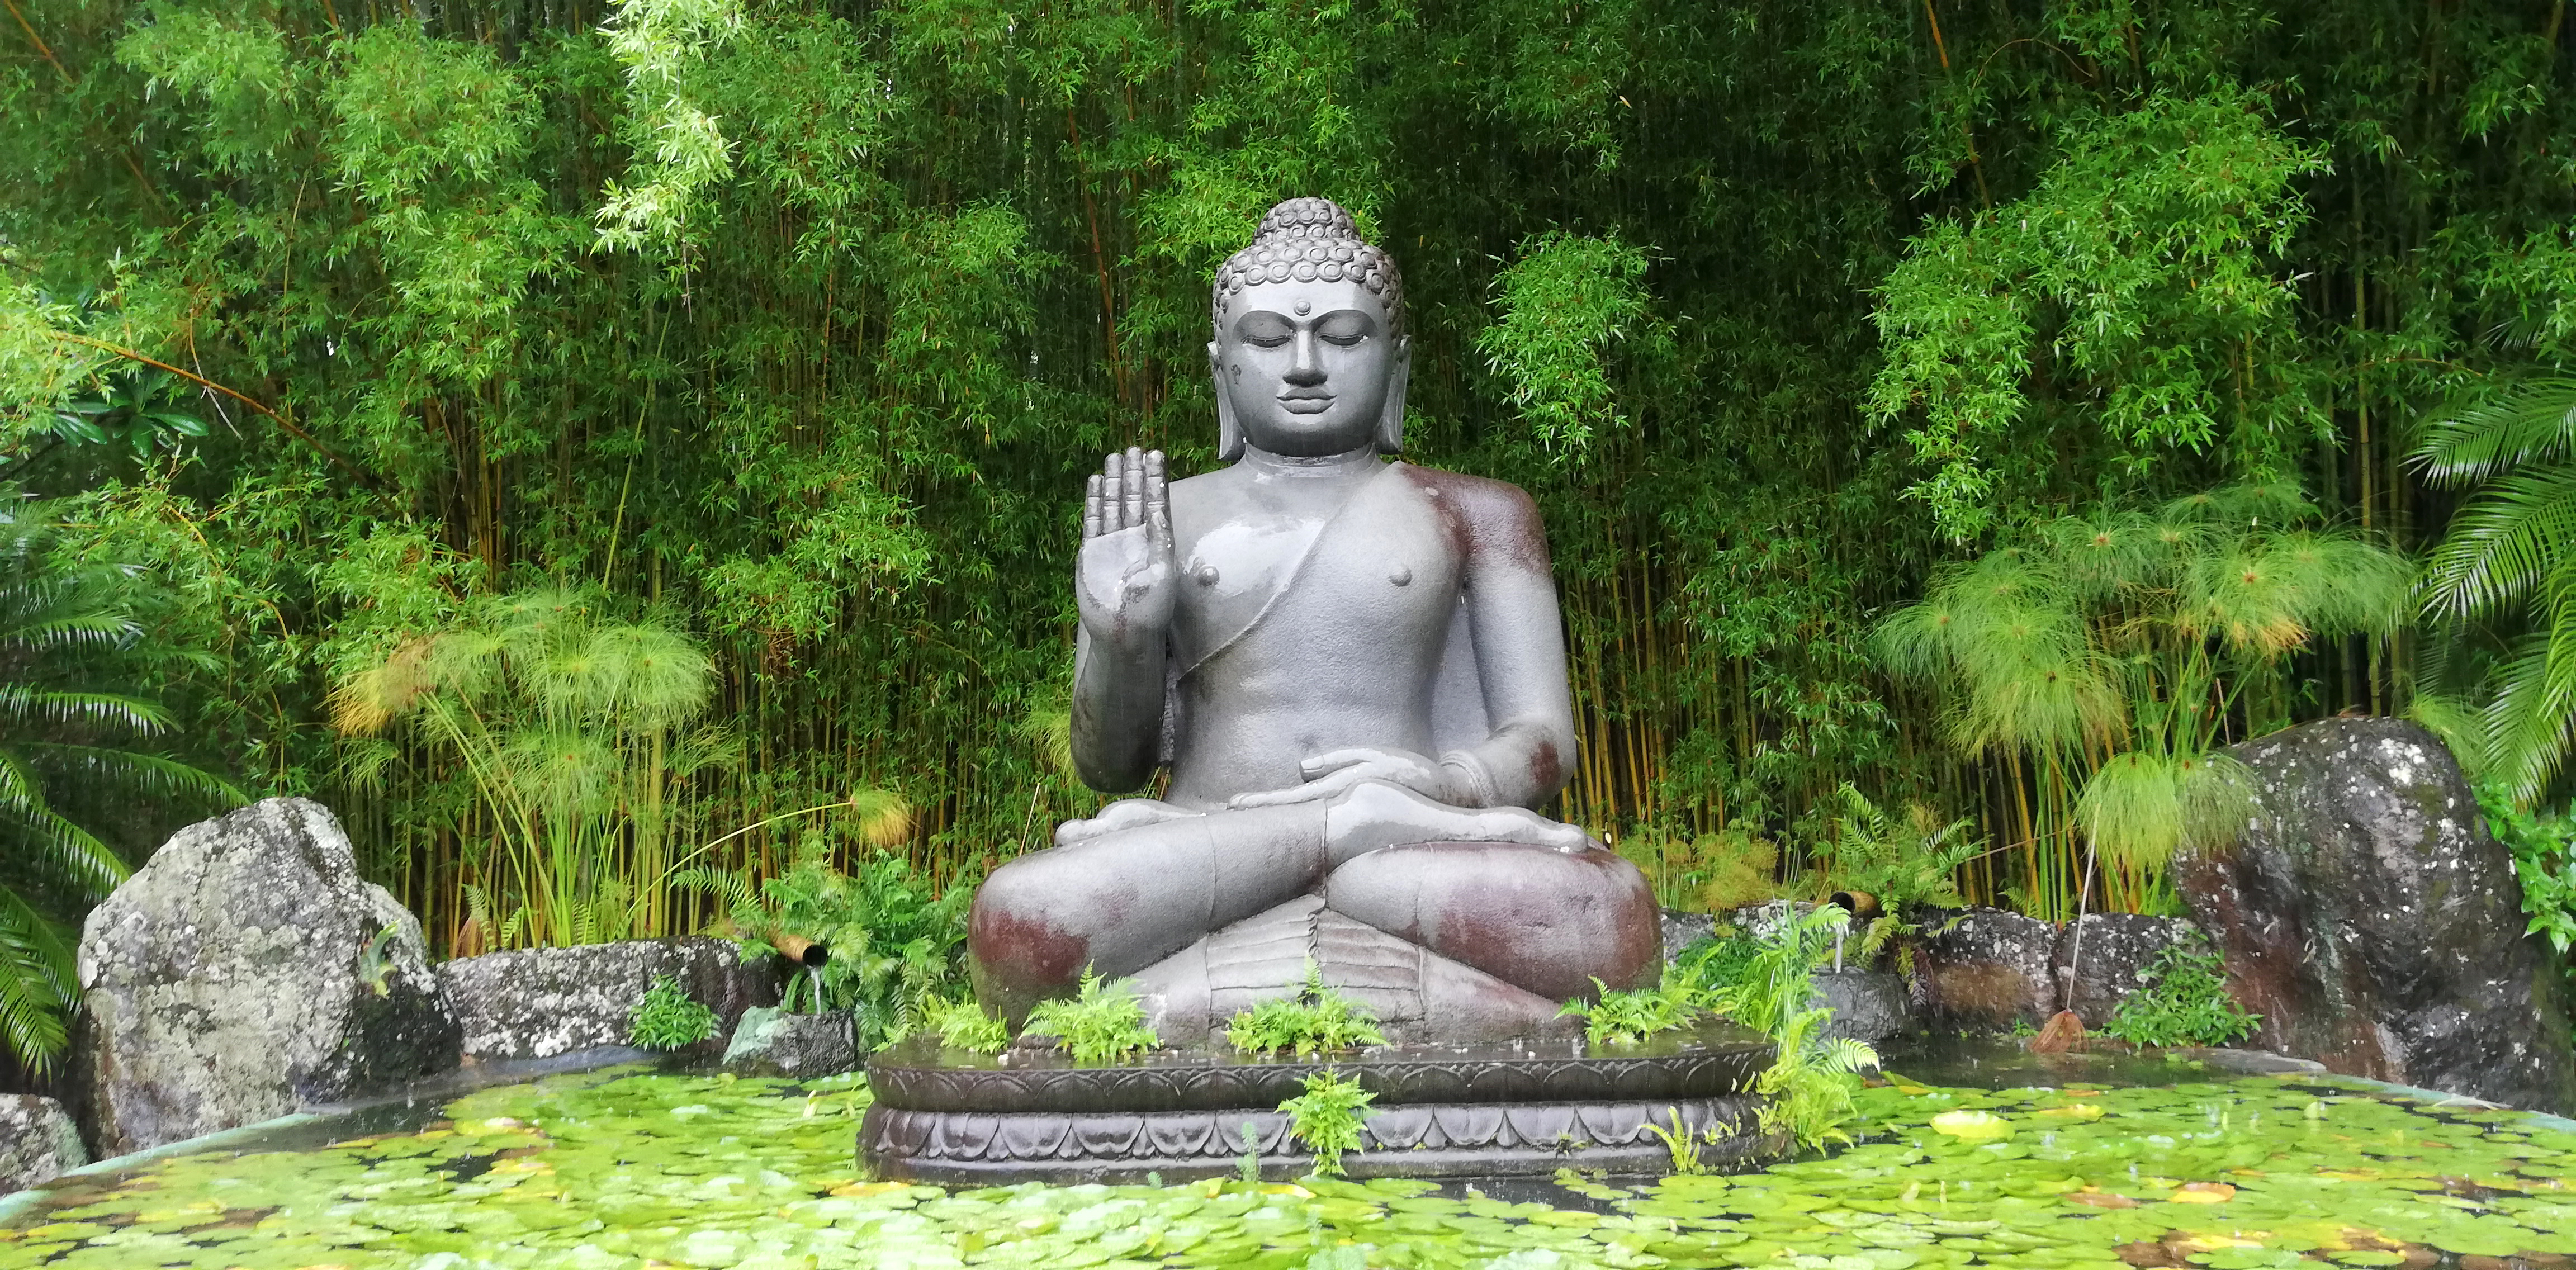
monument, tranquility, statue, green, jungle, relax, zen, sculpture, art, meditation, head, buddha, serenity, bamboo, forest, portrait, calm, buddhist, close up, face, relaxation, temple, look, carving, ancient history, buddhism, religion, asia, spiritual, religious, tibetan, stone carving, gautama buddha, enlightenment, light, contemplation, love, peaceful, sitting, meditate, ancient, thailand, pray, religious art, faith, yoga, pose, lotus, prayer, mind, culture, india, sacred, purity, body, posture, illumination, god, inspiration, orient, meditating, spirituality, lotus pose, plant, botany, leaf, vegetation, lawn ornament, grass, tree, leisure, chest, adaptation, terrestrial plant, shrub, groundcover, garden, classical sculpture, spring, historic site, nature reserve, landscaping, rock, artifact, place of worship, tourism, fictional character, mythology, artwork, natural landscape, tourist attraction, bronze sculpture, landscape